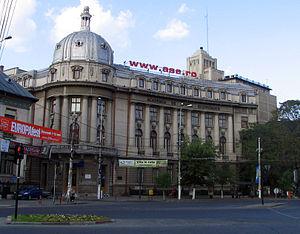
La place Romaine est une place du centre de Bucarest en Roumanie.
Edmond van Saanen Algi, né en 1882 et mort en 1938, est un architecte, peintre et graphiste roumain d'origine néerlandaise, son père, ingénieur dans les réseaux ferrés, étant arrivé en Roumanie dans les années 1870 afin de développer le réseau ferré roumain.